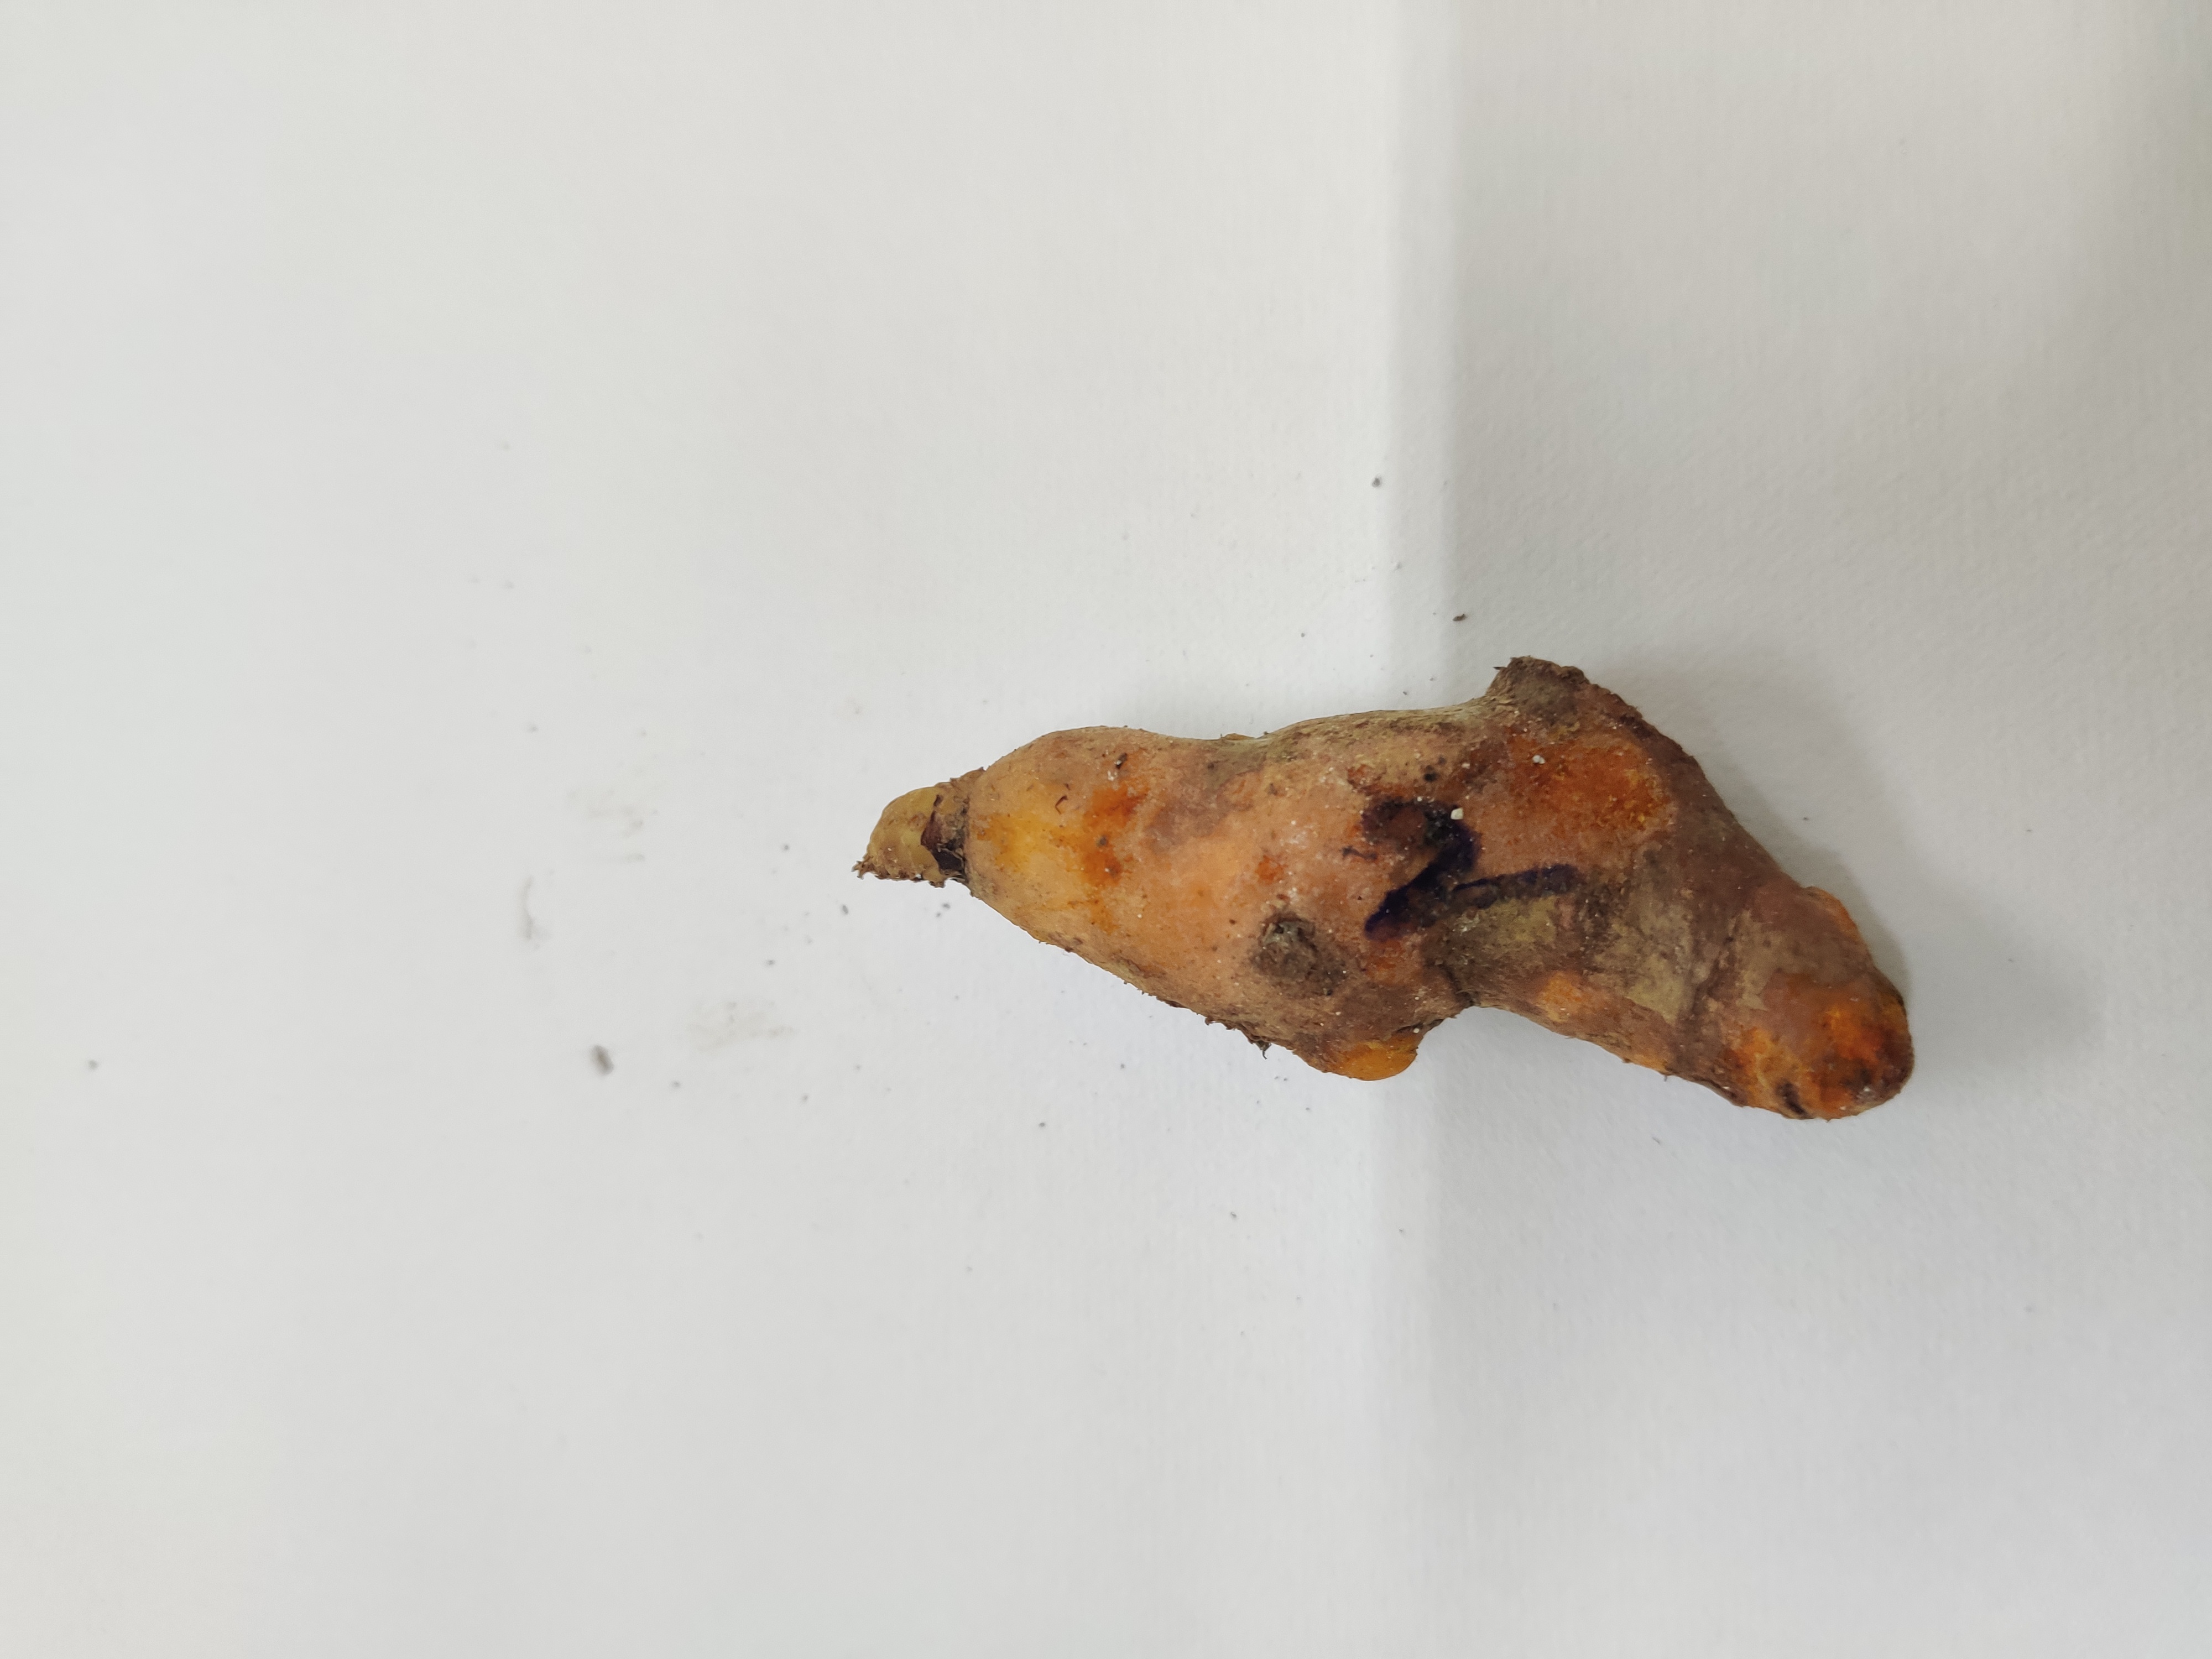
Crop: Turmeric
Condition: Fresh